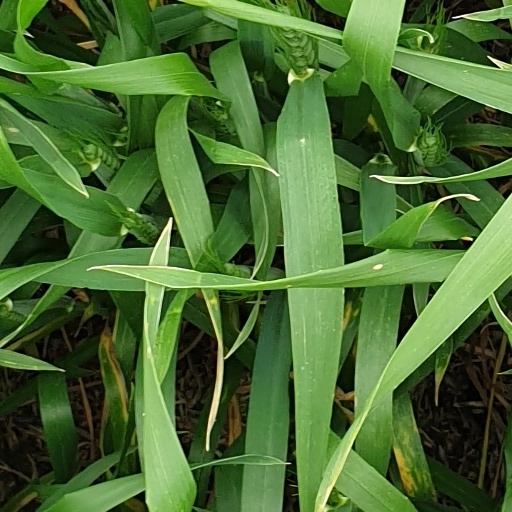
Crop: wheat